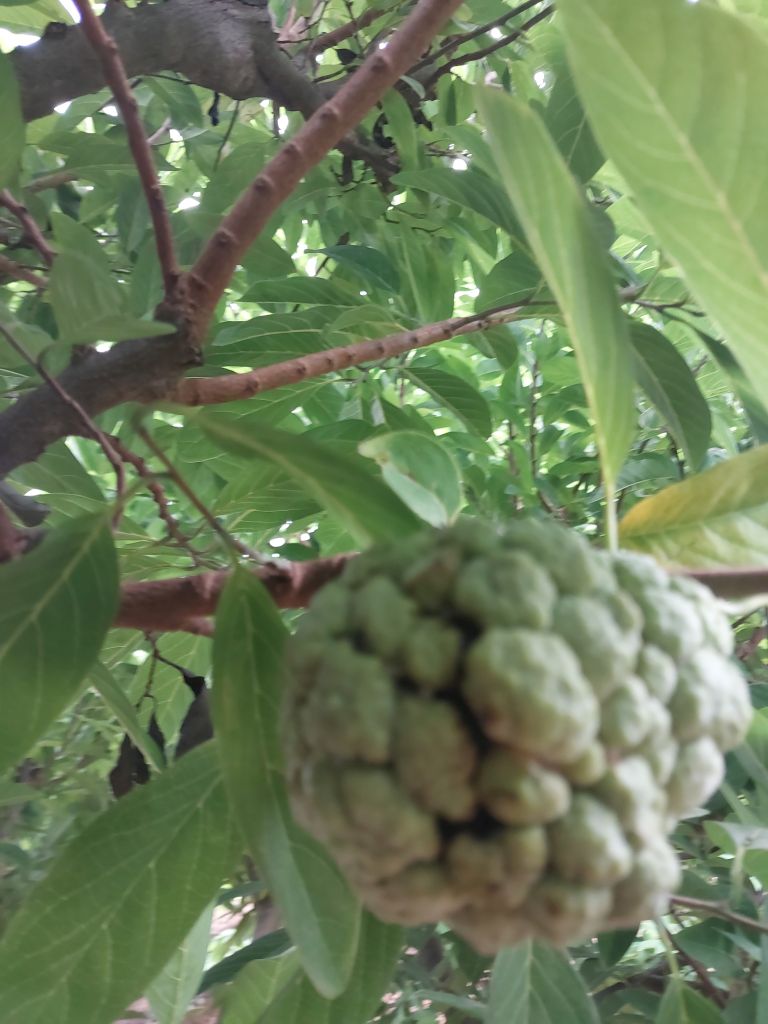
Disease label: Athracnose